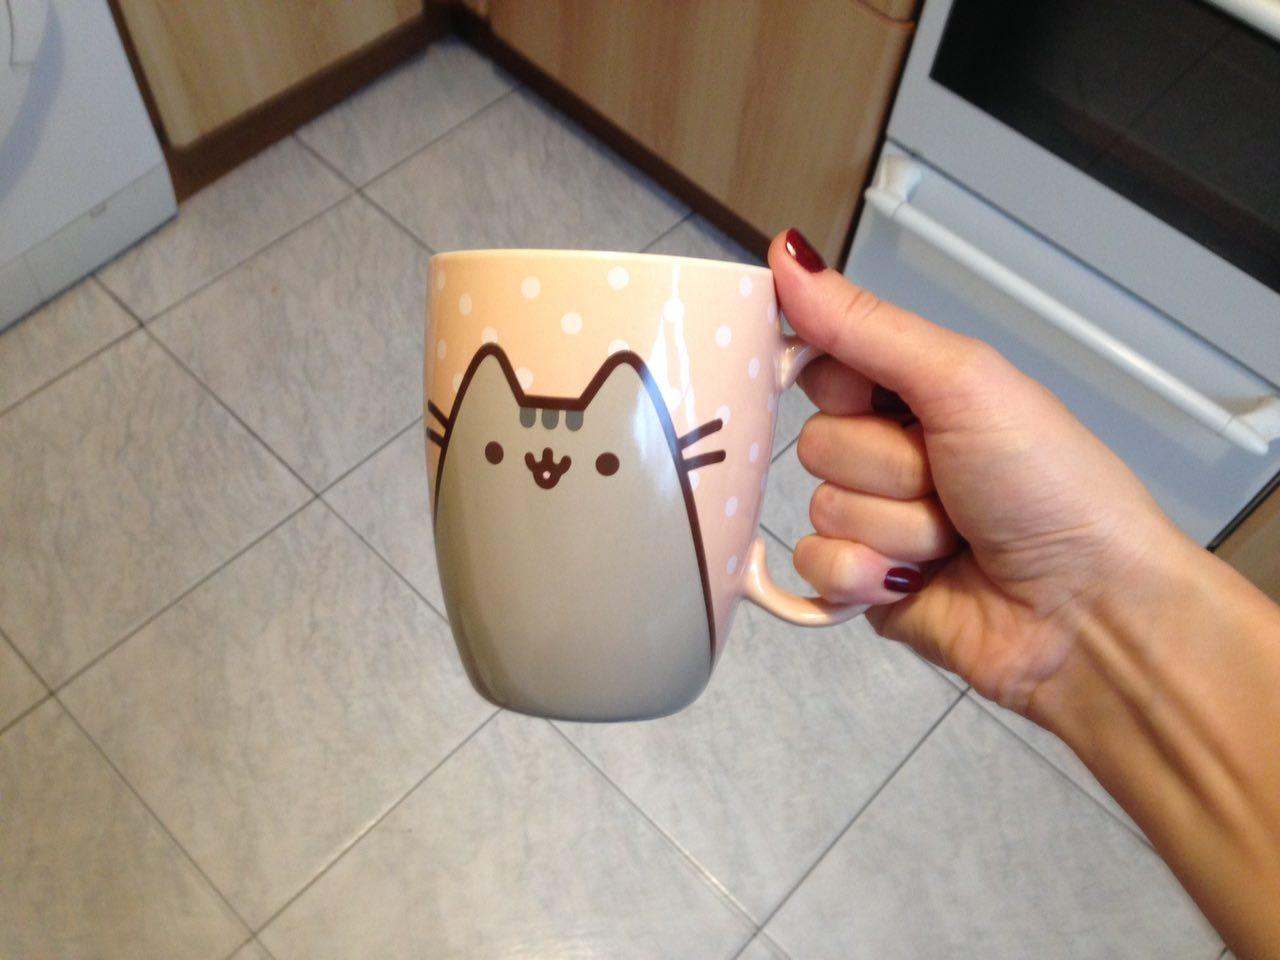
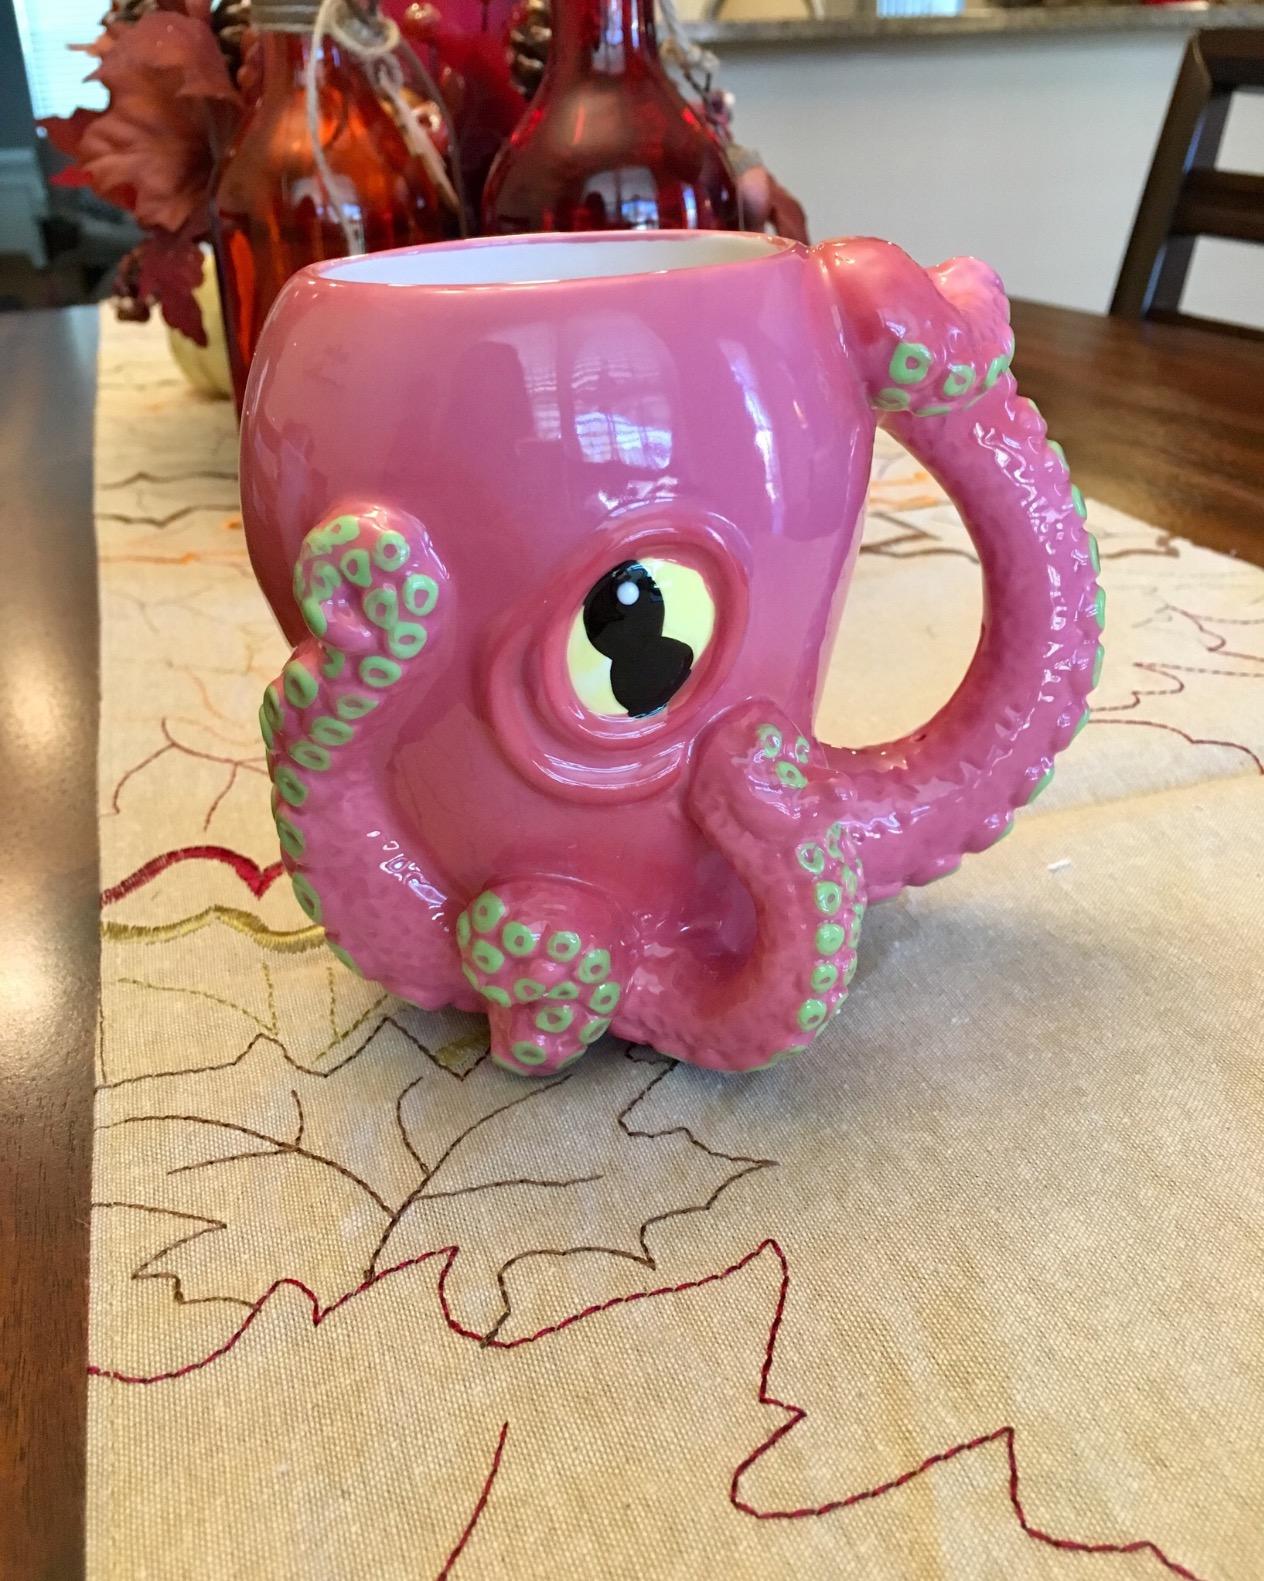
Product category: items_mug
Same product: no